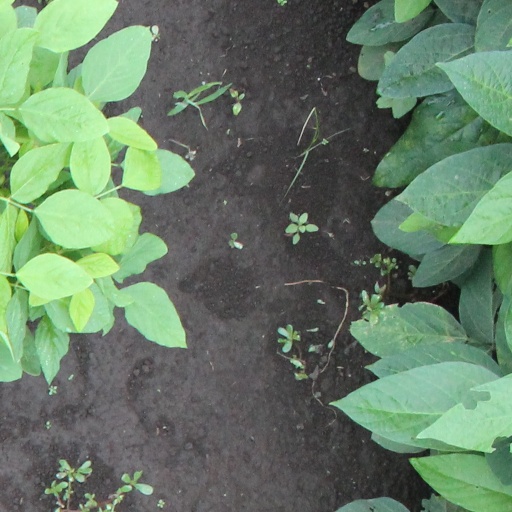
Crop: soybean